Sir Matthew Ochterlony, 4th Baronet

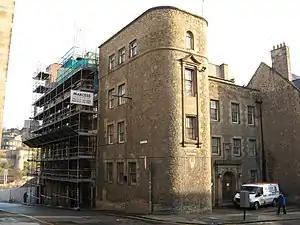
Sailors Ark, Canongate

Sir Matthew Montgomery Ochterlony FRIBA (28 February 1880 – 4 October 1946) was a 20th century Scottish baronet and architect.